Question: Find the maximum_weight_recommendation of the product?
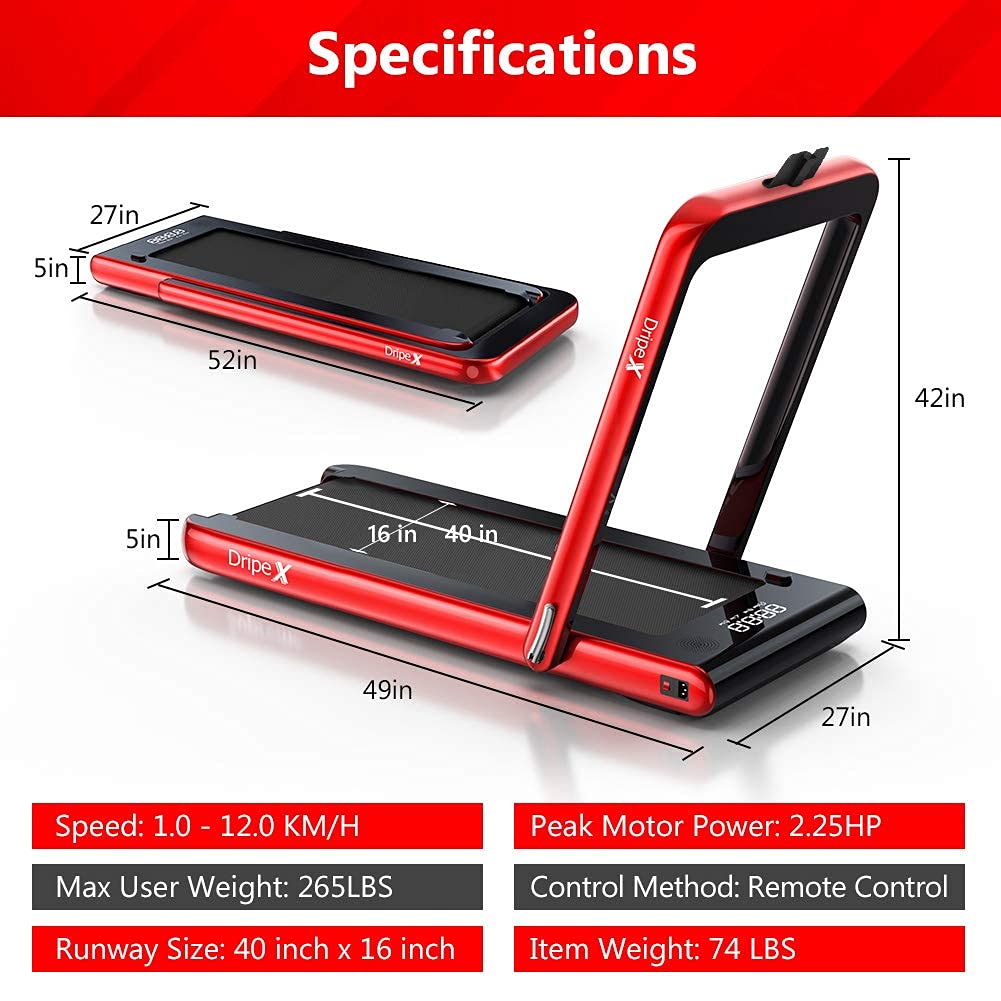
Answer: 265 pound